Bikram Yoga

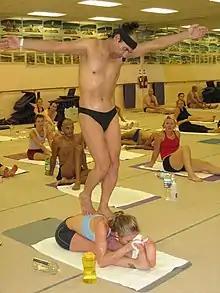
Bikram Choudhury leading a Bikram yoga class in his own personal style

Bikram Yoga is a system of hot yoga, a type of yoga as exercise, spread by Bikram Choudhury and based on the teachings of B. C. Ghosh, that became popular in the early 1970s. Classes consist of a fixed sequence of 26 postures, practised in a room heated to with a humidity of 40%, intended to replicate the climate of India. The room is fitted with carpets and the walls are covered in mirrors. The instructor may adjust the students' yoga postures. Choudhury's teaching style was abrasive.